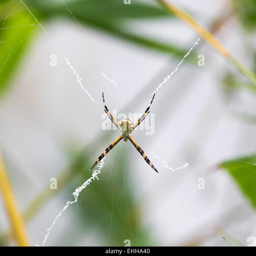
spider on web in the garden